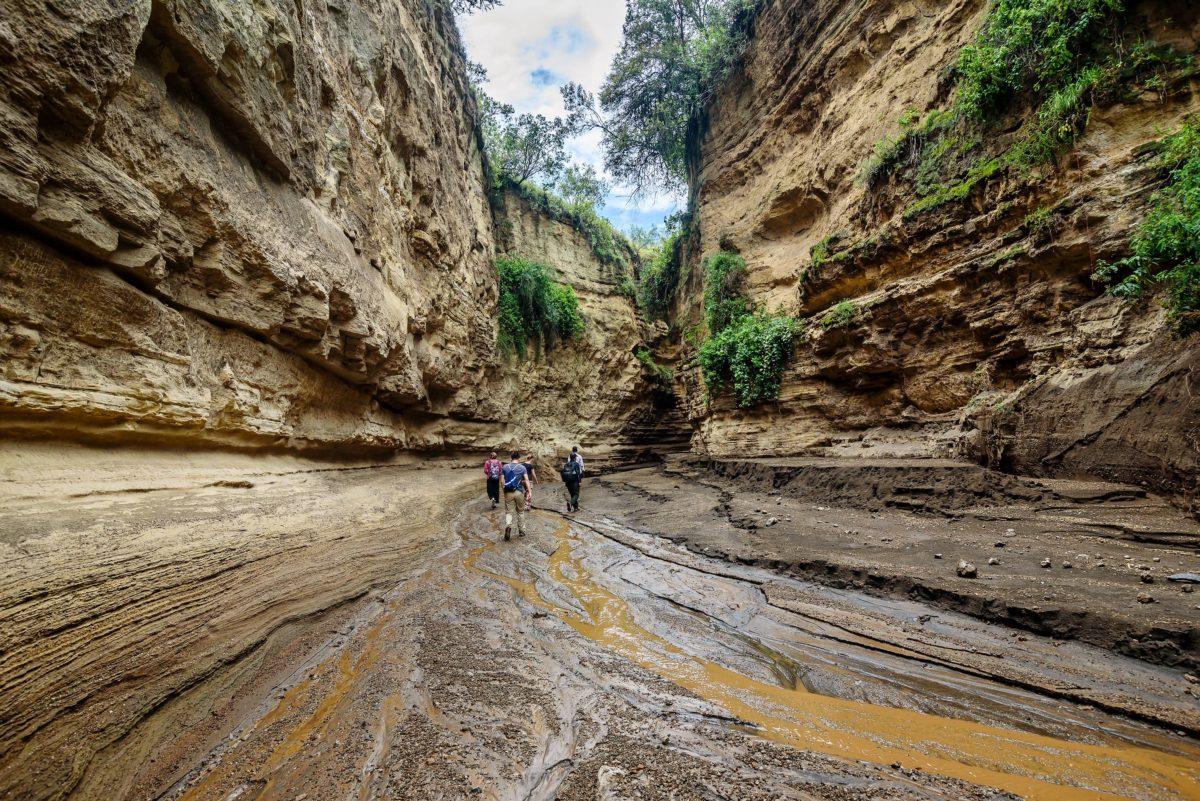
Mifuko ya plastiki yenye rangi ya kijani kibichi iliyofungwa, ikiwa imeshikwa mkononi yenye maandishi na picha za mazao ya mbele yake. Ikiwa na mbegu kwa ajili ya kupandwa shambani ili ziweze kukua, ili ziweze kuuzwa sokoni.